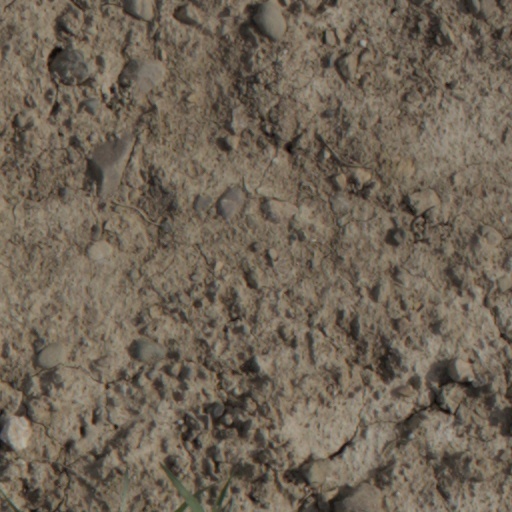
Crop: wheat